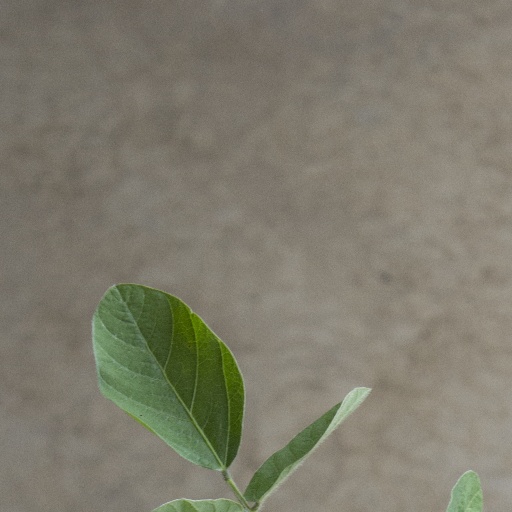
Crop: soybean